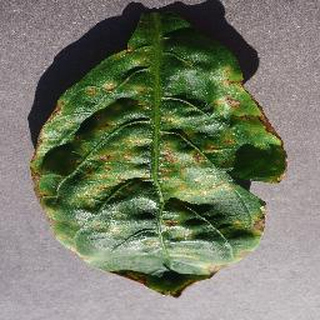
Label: bell_pepper_bacterial_spot